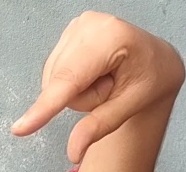
ASL sign: Q